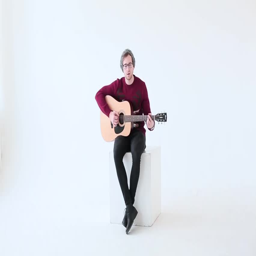
man playing an acoustic guitar on the white studio background